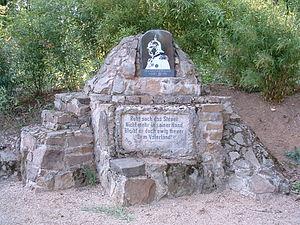
Les monuments représentant Otto von Bismarck, principal acteur de l'unification allemande, chancelier prussien et 1ᵉʳ chancelier de l'Empire allemand, sont particulièrement nombreux dans le monde germanique. Cela va de simples plaques commémoratives, à des monuments comportant plusieurs statues, comme le monument national Bismarck de Berlin. Ce type de monuments est très répandu, seul les monuments en l'honneur des guerres dites d'unification : guerre des duchés de 1864, guerre austro-prussienne et la guerre franco-allemande de 1870 et ceux représentant l'empereur Guillaume Iᵉʳ sont plus nombreux. Les monuments en l'honneur de Bismarck sont des signes visibles du véritable culte qui a entouré le chancelier pendant la période de l'empire allemand.